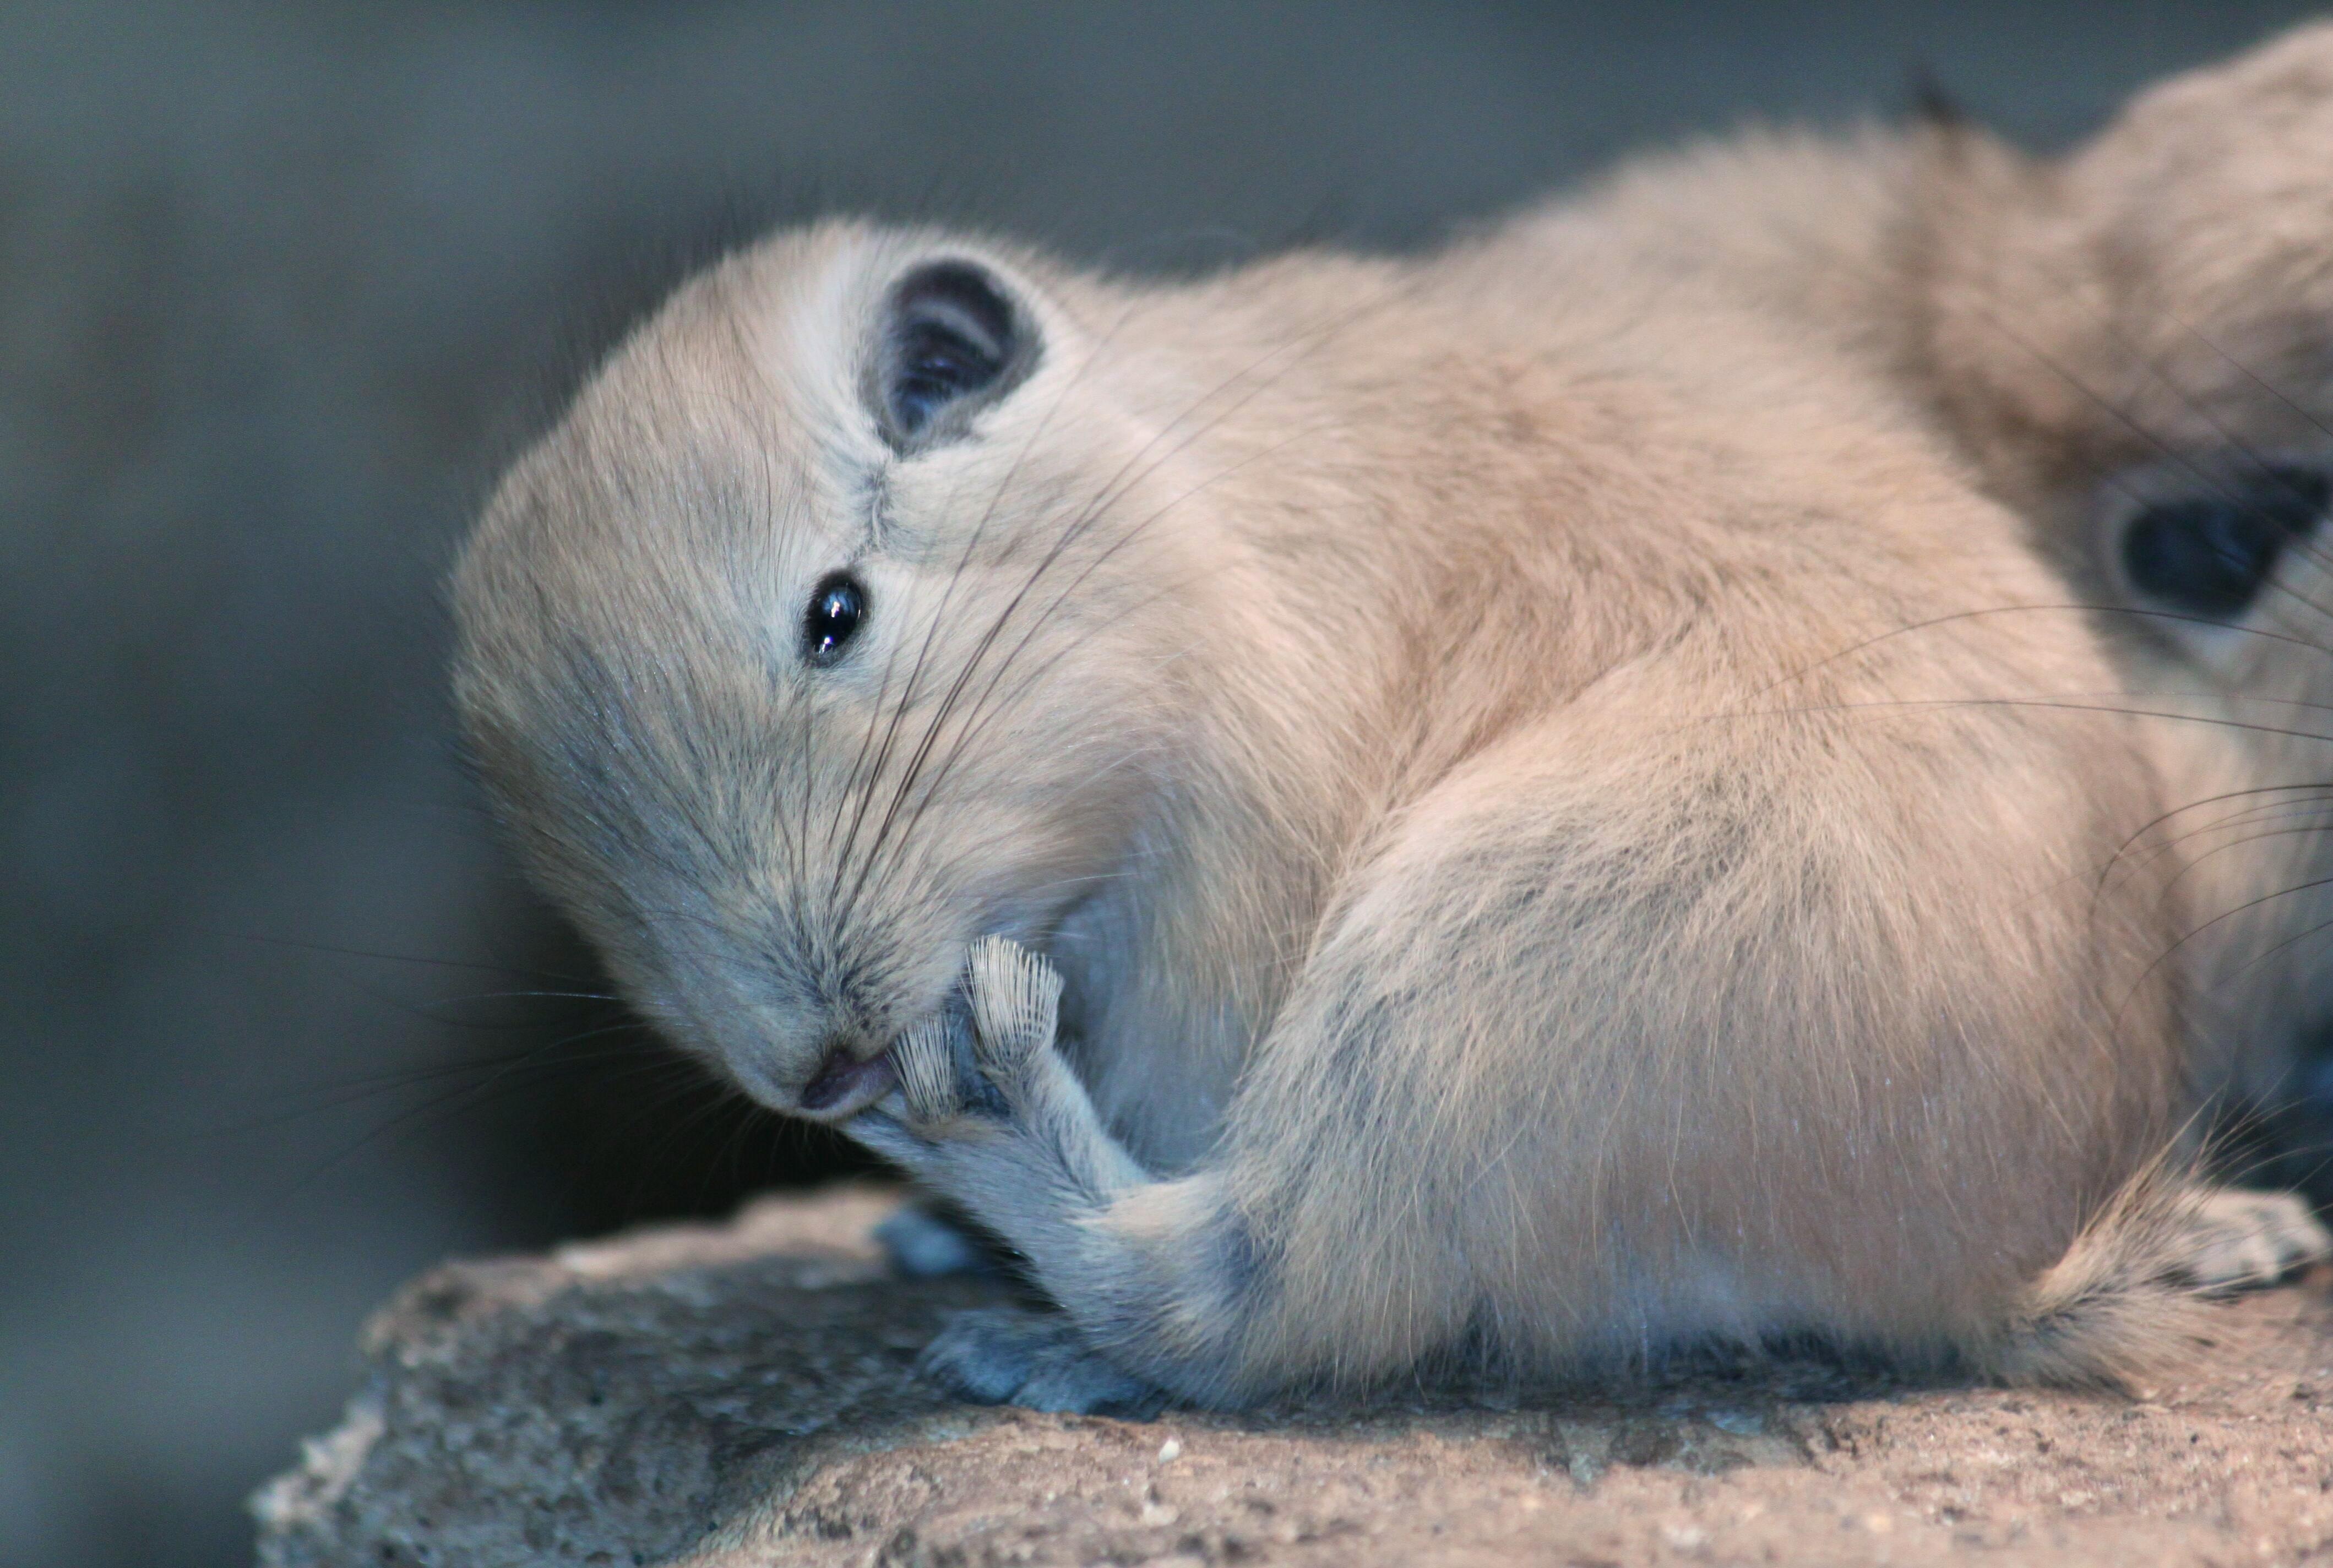
nature, sweet, feet, animal, cute, fur, clean, mammal, hamster, rodent, fauna, whiskers, vertebrate, nager, animal world, prairie dog, gerbil, fur cleaning, comb finger, gundi